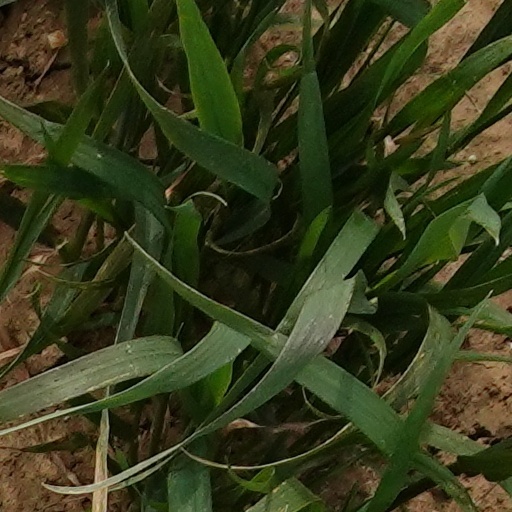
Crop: wheat